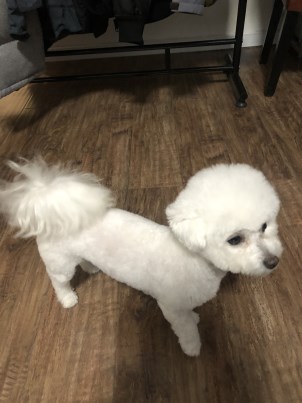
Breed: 3083-n000117-Bichon_Frise